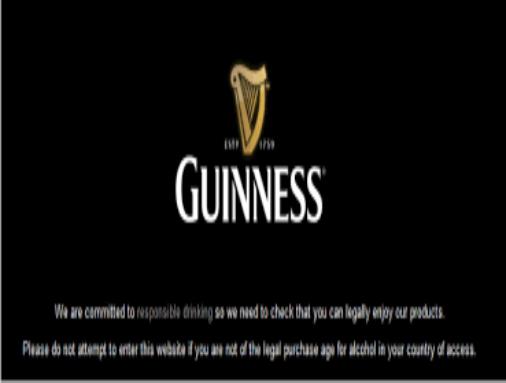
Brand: GUINNESS
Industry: Food